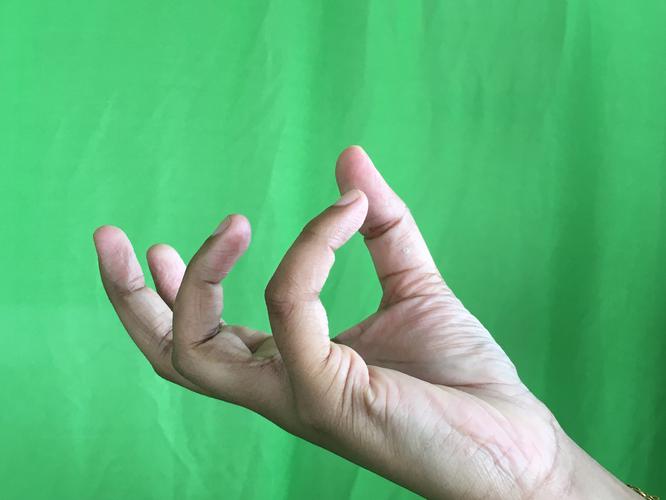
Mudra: Padmakosha
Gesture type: single_hand